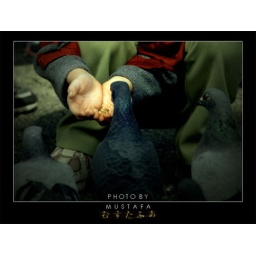
A cute girl feeds pigeon in Granville island Vancouver Canada